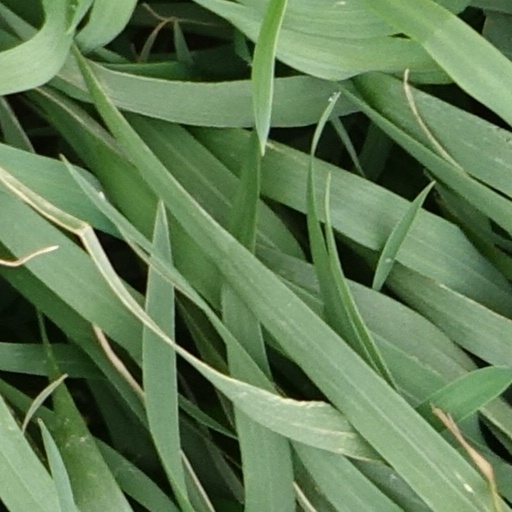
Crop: wheat